Latua

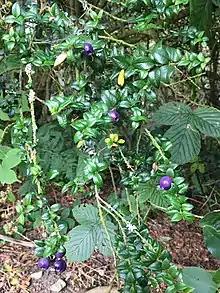
Attractive fruits of "Rhaphithamnus spinosus" (family: Verbenaceae): according to the Machi, one of the herbal antidotes to poisoning by "Latua pubiflora".

An element originally of the Valdivian temperate rainforest, Latua is to be found increasingly in areas occupied by fields and pastures as a result of extensive deforestation undertaken to produce timber and devote land to grazing. Despite this habitat loss, the species had (at the time of Plowman's writing) adapted well to the more open conditions prevailing on cultivated land - so much so that, although known from relatively few localities, it had actually become something of a weed of roadsides and open places in those localities where it was present, thanks to its propensity for suckering, spreading easily by adventitious branches from its underground parts - despite efforts to eradicate it by removing top-growth. Latua grows usually as a tall shrub along clearings and in secondary forests and can, in shaded woodland, attain its maximum recorded height of 10m. It is frequently to be found growing in association with species belonging to the genera Eucryphia (e.g. "E. cordifolia" and "E. glutinosa"), Laurelia (i.e. the single Chilean species "L. sempervirens") and Chusquea (a genus of New World bamboos).